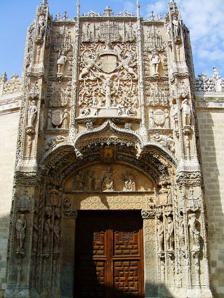
Building: Colegio de San Gregorio
Country: Spain
Year built: 1496
Museum and former college in Valladolid, Spain Colegio de San Gregorio View of the main facade General information Type Formerly a college , currently a museum Architectural style Isabelline , Mudéjar . Location Campiña del Pisuerga, Castile and León Town or city Valladolid Country Spain Coordinates 41°39′26″N 4°43′24″W / 41.65722°N 4.72333°W / 41.65722; -4.72333 Opened 1487 Design and construction Architect(s) Gil de Siloé , Simón de Colonia , Juan de Talavera , Juan Guas , Felipe Bigarny , Bartolomé Solórzano. Website http://museoescultura.mcu.es/ The Colegio de San Gregorio is an Isabelline style building located in the city of Valladolid , in Castile and León , Spain, it was formerly a college and now is housing the National Museum of Sculpture . This building is one of the best examples of the architectural style known as Isabelline , which is the characteristic architectural style of the Crown of Castile region during the Catholic Monarchs ' reign (late-15th century to early-16th century). Among other sections highlights its courtyard and its facade for its refined decoration, elegant proportions and the number of symbologies. It was founded as a teaching institution. Aimed at College of Theology for Dominican friars, it has acquired a doctrinal authority and acted as a spiritual and political hotbed in the Central region of Spain's Renaissance and Baroque periods. History The University of Valladolid was founded in the 13th-century during the Alfonso X of Castile the Wise 's reign; as in other countries, the emergence of college centers was potentiated, then belatedly was created the Colegio de San Gregorio, who performed in parallel or complementarily in relation to university life. In Valladolid the Colegio Mayor Santa Cruz was also created also in late 15th-century. The creation of the college, under the title of the Doctor of the Church Saint Gregory the Great , was work of Dominican Alonso de Burgos , the Catholic Monarchs's confessor and Bishop of the dioceses of Córdoba, Cuenca and Palencia. The foundation of the college was confirmed by with papal bull of Pope Innocent VIII in 1487, and accepted as Royal patronage by Queen Isabella the Catholic in 1500, after the founder's death. The heraldic crown coronet of the college's founder Alonso de Burgos was the fleur-de-lis , this is spread through most of the building (image of the Monumental staircase). It attached to the Convento de San Pablo , which Friar Alonso had been its prior, its foundation was subject to the assignment of the Capilla del Crucifijo ( Crucifix's chapel ), attached to the Epistle's arm of the Dominican church , to become his own funeral chapel, which later acquired dual function to also serve as a chapel for college. Work began in 1488 in a process from the inside to outside, being the main facade the last in lift. The Royal shields in the corners of the Large courtyard still do not present the Granada's symbol suggests that this part would be completed before 1492. The building is assumed to completed in 1498. Very little documentation has been localized on its construction, without knowing conclusively who were their creators. It seems that were incorporated the most famous stonemasons and carvers who at that time were working in Castile, making the set conform as a paradigmatic example of the various trends of Castilian stonework in late-15th century, with Juan Guas and Juan de Talavera responsible for traces and construction of the Friar Alonso's funerary chapel, Simón de Colonia for its main altar, the founder's sepulcher, later replaced by another commissioned to Felipe Bigarny , without being known the causes, and other works at the college, or Gil de Siloé and Diego de la Cruz as commissioners for the chapel's altarpiece. In 1524 the building was expanded with the addition of a wing to the west as traces of Gaspar de Solórzano, the so-called Edificio de las Azoteas, jutting out from the rest because it had four floors high. There remains of this building's section. Since its founding, the college became a focus of influence of the Early-Modern Age, in which were formed theologians, men of letters, universities's founders, bishops, king's advisers or jurists, like Bartolomé de las Casas , Melchor Cano , Luis de Granada or Francisco de Vitoria , and in which took place in 1550–1551, for example, the famous Valladolid debate , in which Friar Bartolomé de las Casas defended the indigenous peoples of the America's rights, against Juan Ginés de Sepúlveda supporter of the rights for the dominion of the conquerors towards the Indigenous, whom he considered inferior beings. In 1577 due to the beneficence of Spaniard Juan Solano , O.P., former bishop of Cusco , Peru, the College of San Gregorio served as a model for the transformation of the Dominican studium at Santa Maria sopra Minerva in Rome into the College of St. Thomas, forerunner of the Pontifical University of Saint Thomas Aquinas, Angelicum . But with the 18th-century and the arrival of the Enlightenment , the opposition to the ruling Bourbon dynasty exercised by the colleges as debilitating elements of the absolutism implanted, San Gregorio was losing its influence. It arrived 19th-century, during the Napoleonic French invasion it was used as a barracks, with the suppression of the Regular orders of 1820 it was abandoned, although in the Absolutist Restoration of 1823 was reoccupied, was for a very short period and again abandoned. Finally, the confiscation and expropriation gave way to its use as a prison, a dependencies for the Civil Government, National Institute, the Normal Schools of Teachers, etc. In 1884 it was declared a National Monument , as also in the following years lost some of the roofs and disappeared the Metaphysics classroom and the corridor attached to the (from internal) facade leading to the chapel. Main facade of the Colegio de San Gregorio, circa 1850, by Jenaro Pérez Villaamil Main facade of the Colegio de San Gregorio, circa 1865, by Francesc Parcerisa Patio Grande's cloister of the Colegio de San Gregorio, circa 1850, by Jenaro Pérez Villaamil Isabelline windows in the Patio Grande's cloister, circa 1850, by Jenaro Pérez Villaamil , Philippe Benoist and Adolphe Jean-Baptiste Bayot Library of the Colegio de San Gregorio by Valentín Carderera , circa 1837. Museo Lázaro Galdiano A 20th century photo Description The structure of the Colegio de San Gregorio is today classified into seven elements: Portada monumental (main facade), Visitor reception area, Chapel, Patio de los Estudios ( Courtyard of the studies ), Patio Grande ( Large courtyard ), Monumental staircase, and ruins of the Edificio de las Azoteas ( Building of the roofs ). Its architecture, which include, above all, the facade and the courtyard, is considered as one of the best examples of Isabelline art developed in Crown of Castile region during the Catholic Monarchs 's reign, which begin to shows strongly the new ideas that came with the beginning of the Early-Modern Age. Facade Savage men detail The facade, plain facing and topped with a crest, stands out above all for its spectacular main facade, which by its stylistic features it sets regarding the workshop of Gil de Siloé , a Flemish origin artist, who was at that time in Burgos dealing with the royal sepulchers of the Miraflores Charterhouse and is known to have been commissioned to make the defunct altarpiece of the chapel, very in connection with which the sculptor had made in the Conception's chapel or of Bishop Acuña in the Cathedral of Burgos and has obvious similarities to the upper of the main facade of San Gregorio. Perhaps evoking the triumphal arches of the architectures at that time were developing in Central Europe , or perhaps the Islamic Madrasas , architects of this building applying an individually decorated of the Castilian late-Gothic (Isabelline), it has a complex symbolic significance in that mix contemporary figures, saints, allegories, wild men, abundant symbolic of power, etc. It has two bodies framed by two buttresses. The lower hosts a vain lintel decorated with fleur-de-lys , the founder's symbol repeated often enough, covered with three-centred arch in turn covered by another ogee trefoil. It draw attention to the "savage men" of the jambs and buttresses, a total of sixteen. Theories about the significance of these figures, present in many buildings of 15th-century, are varied and should be put in relation to the context in which these appear. One of its functions would be simple heraldry sculptures. It is also said that, dressed with shield and mace, were the guardians of the building, beastmen guaranteeing security. Or these could allude to the custom of disguising the squires and lackeys in Court (nobility) festivities in which it presented the "savage" as inferior, in relation, for example, the chivalric romances , which mentions hair covered wild men, degraded men, estranged from the civilized world, not Christianized, and could here be in visual confrontation with the knights who also appear on the main facade, with armor, spears and shields, that would be interpreted as allegories of Virtue. On the contrary, these could also be a positive allusion, the mythical image of man in nature, unpolluted, symbol of purity that evokes the time in a perfect and happy world, with prototype to John the Baptist . Those on the lower part, flanking the main facade, are completely covered with long hair, carrying weapons and the shields are decorated with demonic figures except in one, which has a Knight order of Calatrava 's cross, the same motifs of the soldiers' shields of the second floor, the same iconography already seen for over a century. However, in the top of the main facade are completely different, with the same attributes but without hair on the body and even two hairless, with a more human aspect, and there are authors who consider the oldest representation in Castile of an American Native, reflecting the effect of the Americas's arrival in the European imagination. The tympanum, on a lintel, seems to represent the offering of the college by Friar Alonso de Burgos to Saint Gregory the Great in the presence of Saints Dominic and Paul , patrons of the neighboring Dominican convent , a somewhat disconcerting scene, unbalanced, with disproportion between the figures and Saint Paul with a cruciferous nimbus, an exclusive attribute of Christ. It seems to be earlier work than the rest, or even reused from other site. The upper body is divided into three sections, with the center occupied by a hexagonal pylon which starts a pomegranate tree , referring to the Nasrid Kingdom of Granada 's conquest in 1492, swirling around putti playing and jumping. It could be a Fountain of Eternal Youth's representation, hence the children, of the Tree of Knowledge , in relation to the building dedicated to the study, an allegory of the Paradise, the place to which men aspire to reach through the knowledge, an allegory of the Golden Age, in relation to the historical moment that was occurring to the Spanish monarchy. The pomegranate tree is topped by a big shield of the Catholic Monarchs with the St. John's eagle held by two attitude lions and below the Catholic Monarchs's symbols also appear: the beam and arrows. And the use of the royal heraldry with propaganda purposes in this period reached prominence hitherto unknown, present not only in buildings directly promoted by the Catholic Monarchs but also in many that of their closest collaborators, in that way showing participation and acceptance in the political project undertaken by Isabella I and Ferdinand II in relation to the establishment of a modern state with which to control and organize all their territories under their unique power. Upper body's side sections have the founder's heraldic decoration and two kings of arms placed at height of the central shield. Distributed among the distributed arboured throughout the main facade are seen multiple scenes related to the defects to be overcome with the study, in relation to the search for truth and rejection of heresy, the triumph of intelligence over force or the strength to overcome temptation. Patio de los Estudios The college is organized around two courtyards. The so-called Patio de los Estudios ( Courtyard of Studies ) is the direct access from main facade, which in the form of Roman atrium shows quadrangular with lobbed section pillars topped with the founder's shields. Originally, this area housed the classrooms of Physics and Metaphysics, which the latter ruined in 20th-century. From it access, from the left to the Friar Alonso's Chapel and right to the Patio Grande (Large courtyard). Chapel Front facade of the chapel The funerary chapel of Friar Alonso at first had access both from the college and from the crossing's portal of the Epistle of Iglesia de San Pablo , today blinded. It was started in 1484 by Juan Guas and Juan de Talavera , being completed in 1490 after many incidents, as its makers were fined for be considered defective their factory. Has rectangular plant with two sections with polygonal apse, covered with starred rib vault with nerves on corbels with the founder's arms with angels at its sides and choir on the feet with a small tribune for the organ. It formerly had a rich iron balustrade fence which was replaced by a neo-Gothic parapet in the 1880s. In 1499 Simón de Colonia was commissioned to build the sacristy at the foot, and the corridor connecting with the college, the corridor is now disappeared. [ clarification needed ] Now it can still see several sepulchers that stands. However, during the Napoleonic French invasion , the invasors disappeared all the furnishings, including the Friar Alonso de Burgos's sepulcher by Felipe Bigarny that occupied the center, and the altarpiece by Gil de Siloé . Sepulcher of the Lord of Cotes Sepulcher of Diego de Avellaneda Tribune Relief and medal of the Ascension. It belonged to the disappeared altarpiece realized by Gil de Siloé for the chapel of the Colegio de San Gregorio Patio Grande Patio Grande The Patio Grande ( Large courtyard ) was the access to the most important stays of the set. It considered a Hispanic-Flemish (Isabelline) gem, is set in relation to Juan Guas for its similarities to Palacio del Infantado in Guadalajara, although have also located abundant motifs that Bartolomé Solórzano , an active artist at that time in the area, used in the Cathedral of Palencia , seat of the Friar Alonso's bishopric. It is square with two floors, the lower with slender pillars, perhaps a Solomonic reference in relation to a building as a "temple of wisdom", with capitals of average balls and fleur-de-lis sustaining segmental arches, and the upper with one of the most decorative Isabelline galleries, with parapets openwork with Gothic tracery and geminare arches riddled with garlands and foliage among those appears children playing and where already shown Renassaince influence, of midpoint and a form that goes be more flat. Then follows a frieze of yokes and arrows on highlighting the imaginative gargoyles . It has abundant emblems of the Catholic Monarchs and the kingdoms of Navarre and Granada , incorporated into the Crown of Castile during the erection of the building. Fleur-de-lis details Isabelline windows Gargoyles Monumental staircase The only staircase that connects both floors is rectangular of two sections, Isabelline base, decorated walls with padding of Renaissance influence with the founder's heraldry; an impressive Mudéjar roof on a frieze with the Catholic Monarchs's initials; and neo-Gothic parapets with same trace that the base, added in works in the 1860s to replace the wooden fence that had. Library Coffered ceiling of the former library On the southeast gallery of the ground floor, which runs along the facade, the kitchen and the refectory were located, and in the upper was the library. Some elements remains in the library site. Chapter house On the northwest gallery of the upper floor was located the chapter house . Today remains several Isabelline and Mudéjar elements from this section. Today houses the 'Hall 20' of the museum. In the stays around the Patio Grande and in the rooms attached to the Edificio de las Azoteas all the museum's collections are distributed. See also National Museum of Sculpture, Valladolid Isabelline style Wikimedia Commons has media related to Colegio de San Gregorio . Notes